2012 IAAF World Indoor Championships – Men's shot put

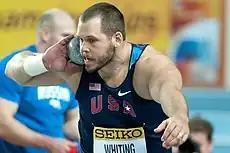
Gold medal winner Ryan Whiting during the competition.

The men's shot put at the 2012 IAAF World Indoor Championships took place March 9 at the Ataköy Athletics Arena.